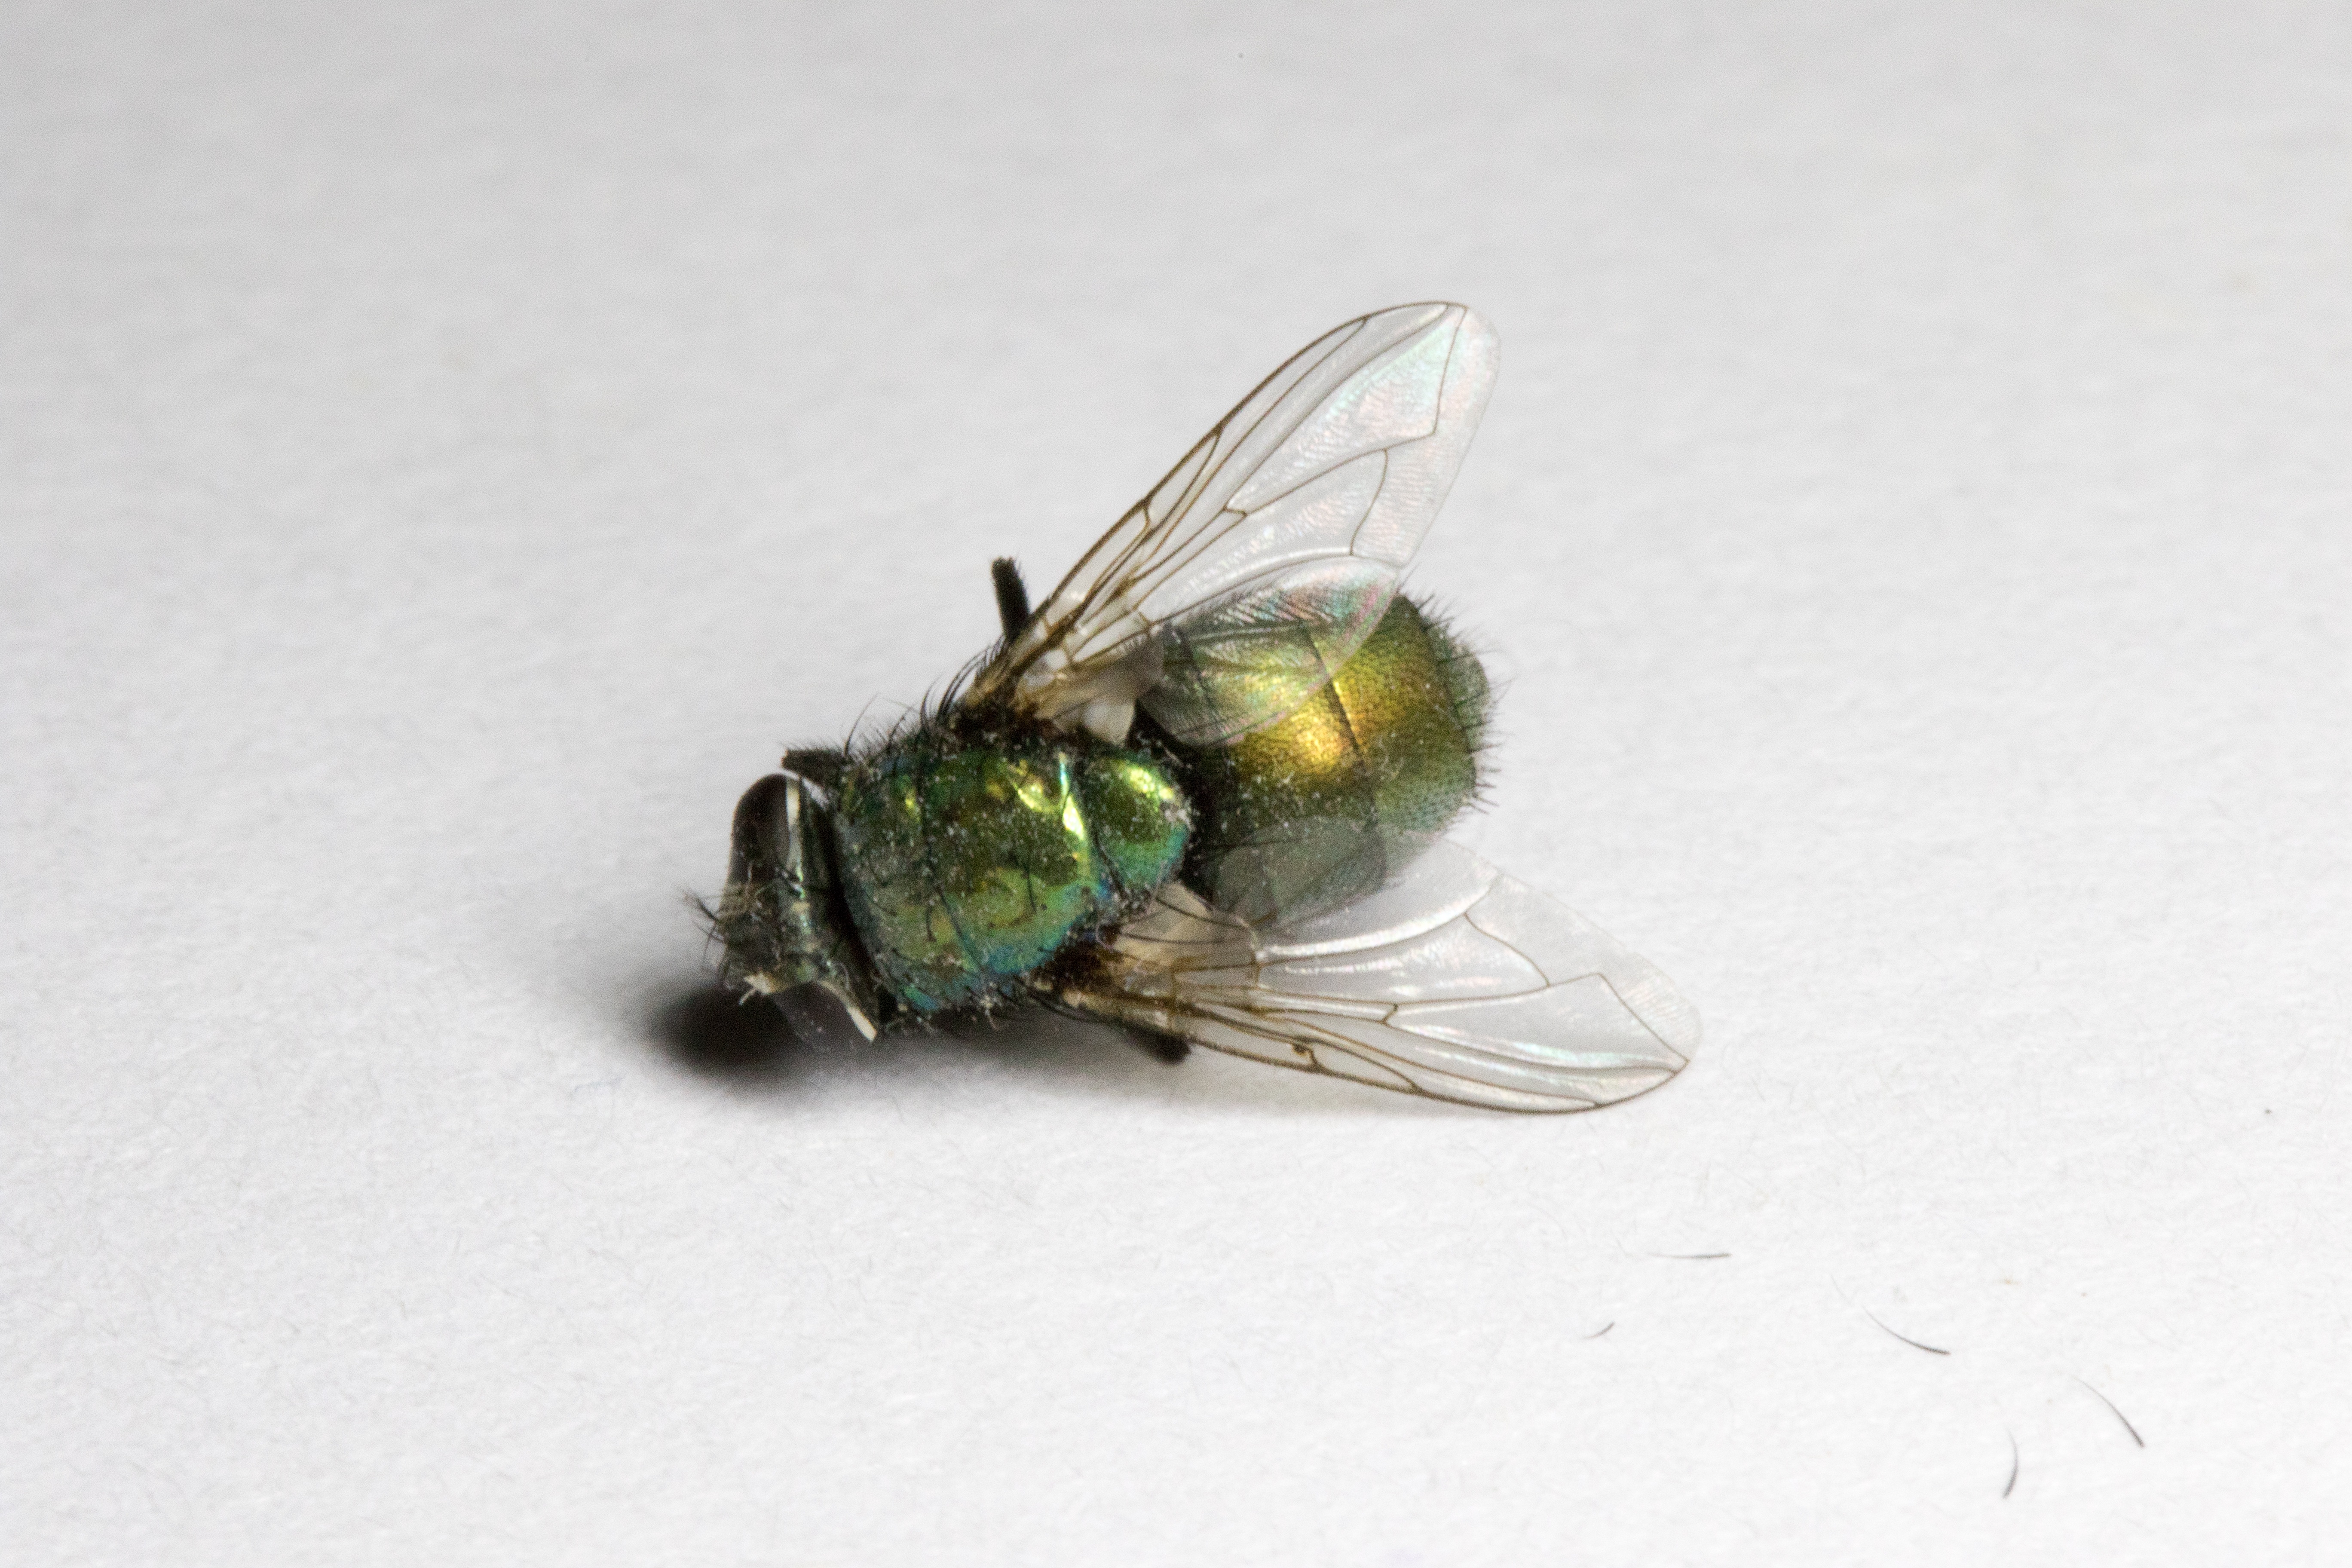
wing, fly, wildlife, green, insect, macro, small, bug, dead, death, close, fauna, invertebrate, life, close up, entomology, wings, hairy, creepy, grim, pest, housefly, macro photography, arthropod